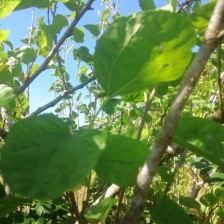
Variety: BlackAustralia